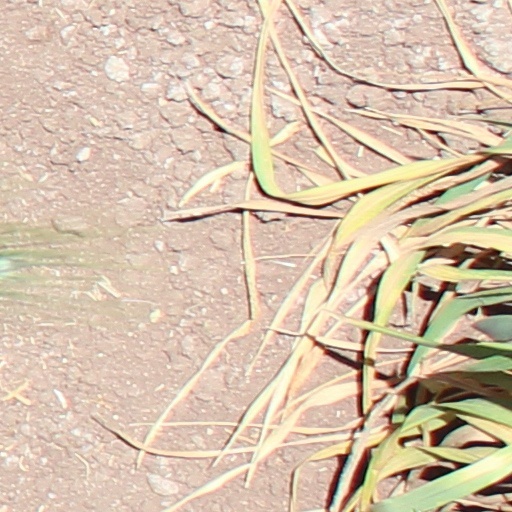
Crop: wheat